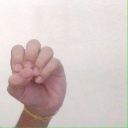
अक्षर: उ